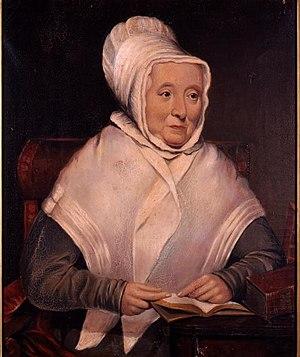
Hannah Adams est l'auteur d'ouvrages de religion comparée et d'histoire des débuts des États-Unis. Elle est née à Medfield, Massachusetts et morte à Brookline. Elle est la première femme aux États-Unis ayant travaillé comme écrivain professionnel.